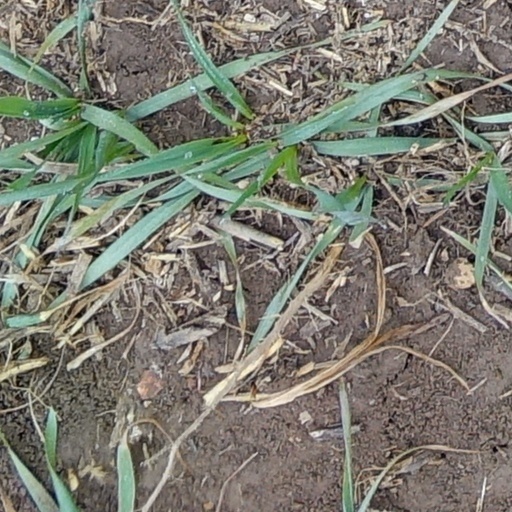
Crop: wheat